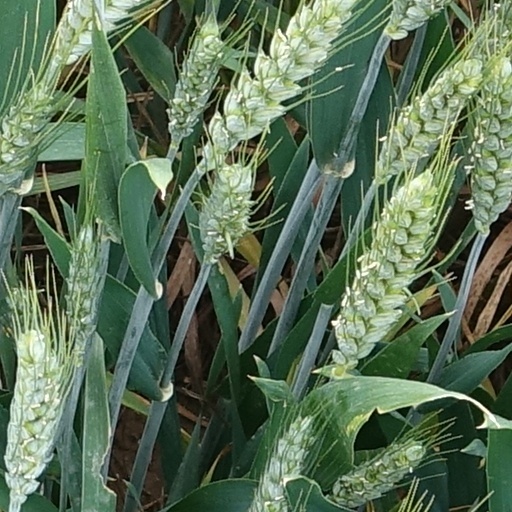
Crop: wheat